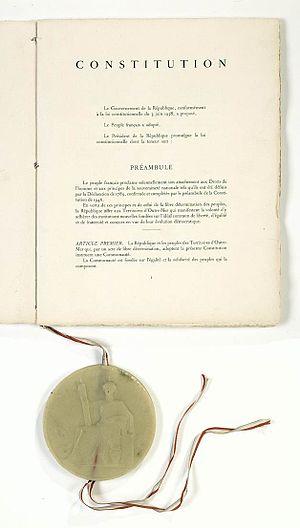
1958 est une année commune commençant un mercredi.